Hall Caine

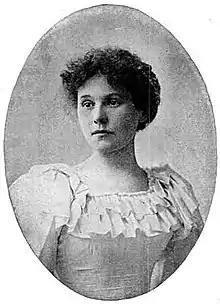
Mary Hall Caine by Alfred Ellis

From 1882 Caine was employed as a leader-writer on the "Liverpool Mercury" and was given free rein as to the subject and number of articles he wrote. This gave him the opportunity to attend and review numerous first nights at the London theatres. One review angered actor-playwright Wilson Barrett and he demanded a meeting with Caine. Barrett concluding his complaint added "I think you could write a play, and if someday you should hit on a subject suitable to me, I shall be glad if you will let me hear of it".